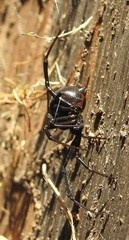
Species: Lactrodectus_hesperus